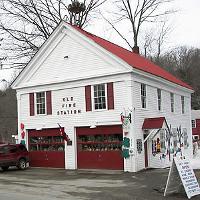
Weather: cloudy or overcast